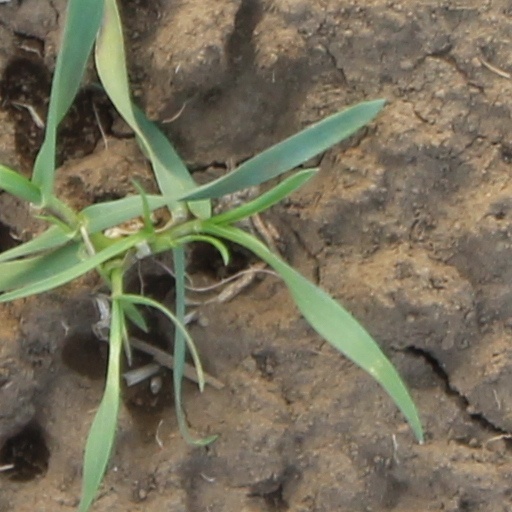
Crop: wheat